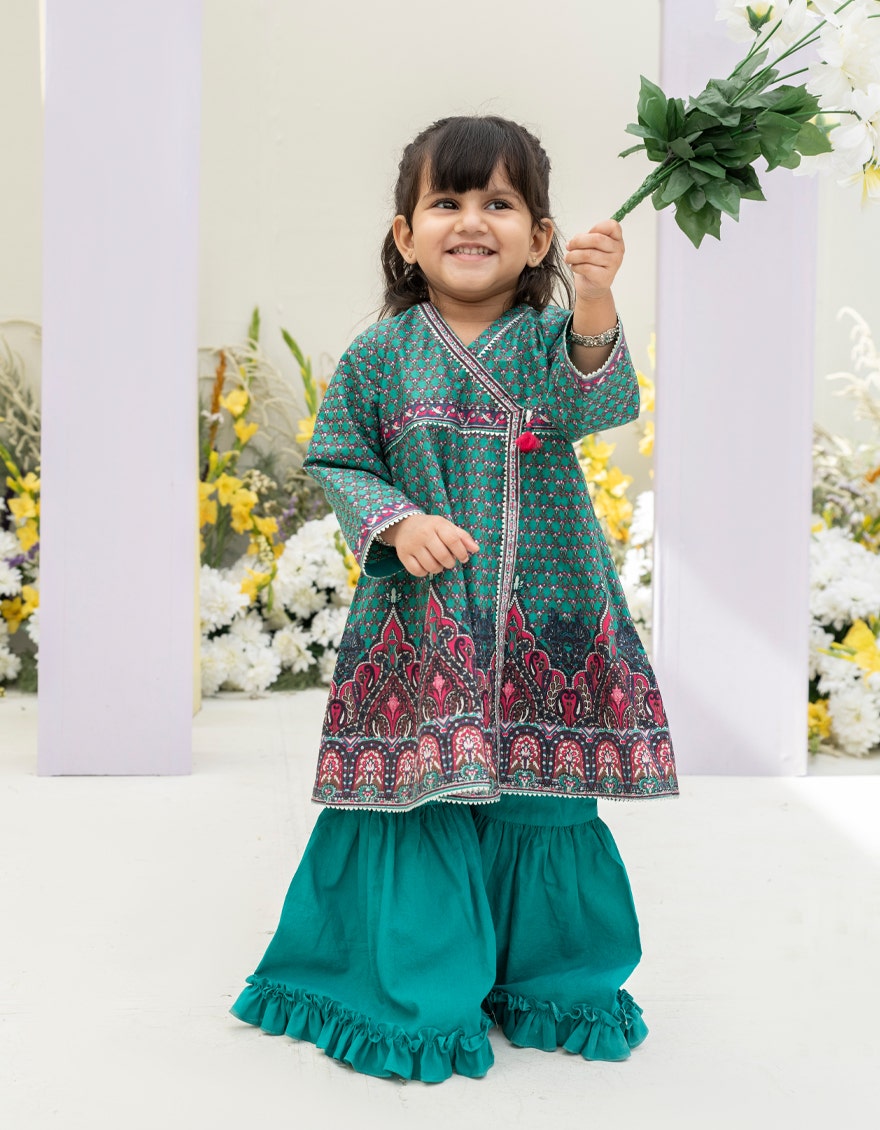
green ruffle kurta pajamas